Ākāśagarbha

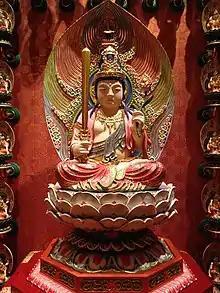
Akasagarbha at Buddha Tooth Relic Temple and Museum in Chinatown, Singapore

The mantra of Ākāśagarbha is believed to give rise to wisdom and creativity, and dispel ignorance.